Frank Patrick (ice hockey)

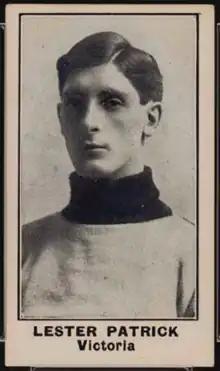
Lester Patrick, 1912. The Patrick brothers formed the PCHA together, and introduced several innovations that shaped modern hockey.

Joe sold his lumber company in January 1911, making a profit of around $440,000, of which he gave both Lester and Frank $25,000. In a separate transaction Joe also sold a private interest he had, earning a further $35,000. With this money Joe solicited ideas from his family on what to invest in, and Patrick suggested they establish their own hockey league, one based in BC and that they controlled. It was put to a vote, with both Joe and Frank voting in favour and Lester against, so they agreed to move forward. They incorporated the new league, the Pacific Coast Hockey Association (PCHA), on December 7, 1911.